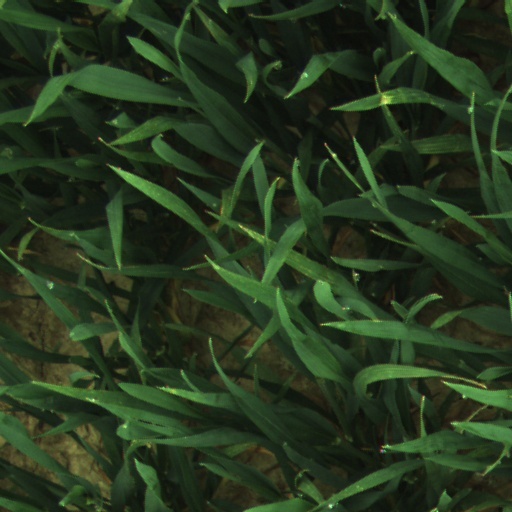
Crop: wheat